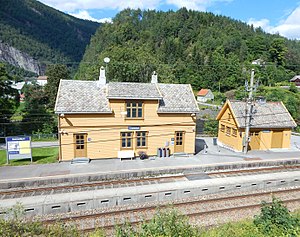
Bolstadøyri Station
Bolstadøyri Station er en jernbanestation på Bergensbanen, der ligger i Voss kommune i Norge. Stationen består af krydsningsspor, sidespor, to perroner og en stationsbygning samt pakhus i gulmalet træ.